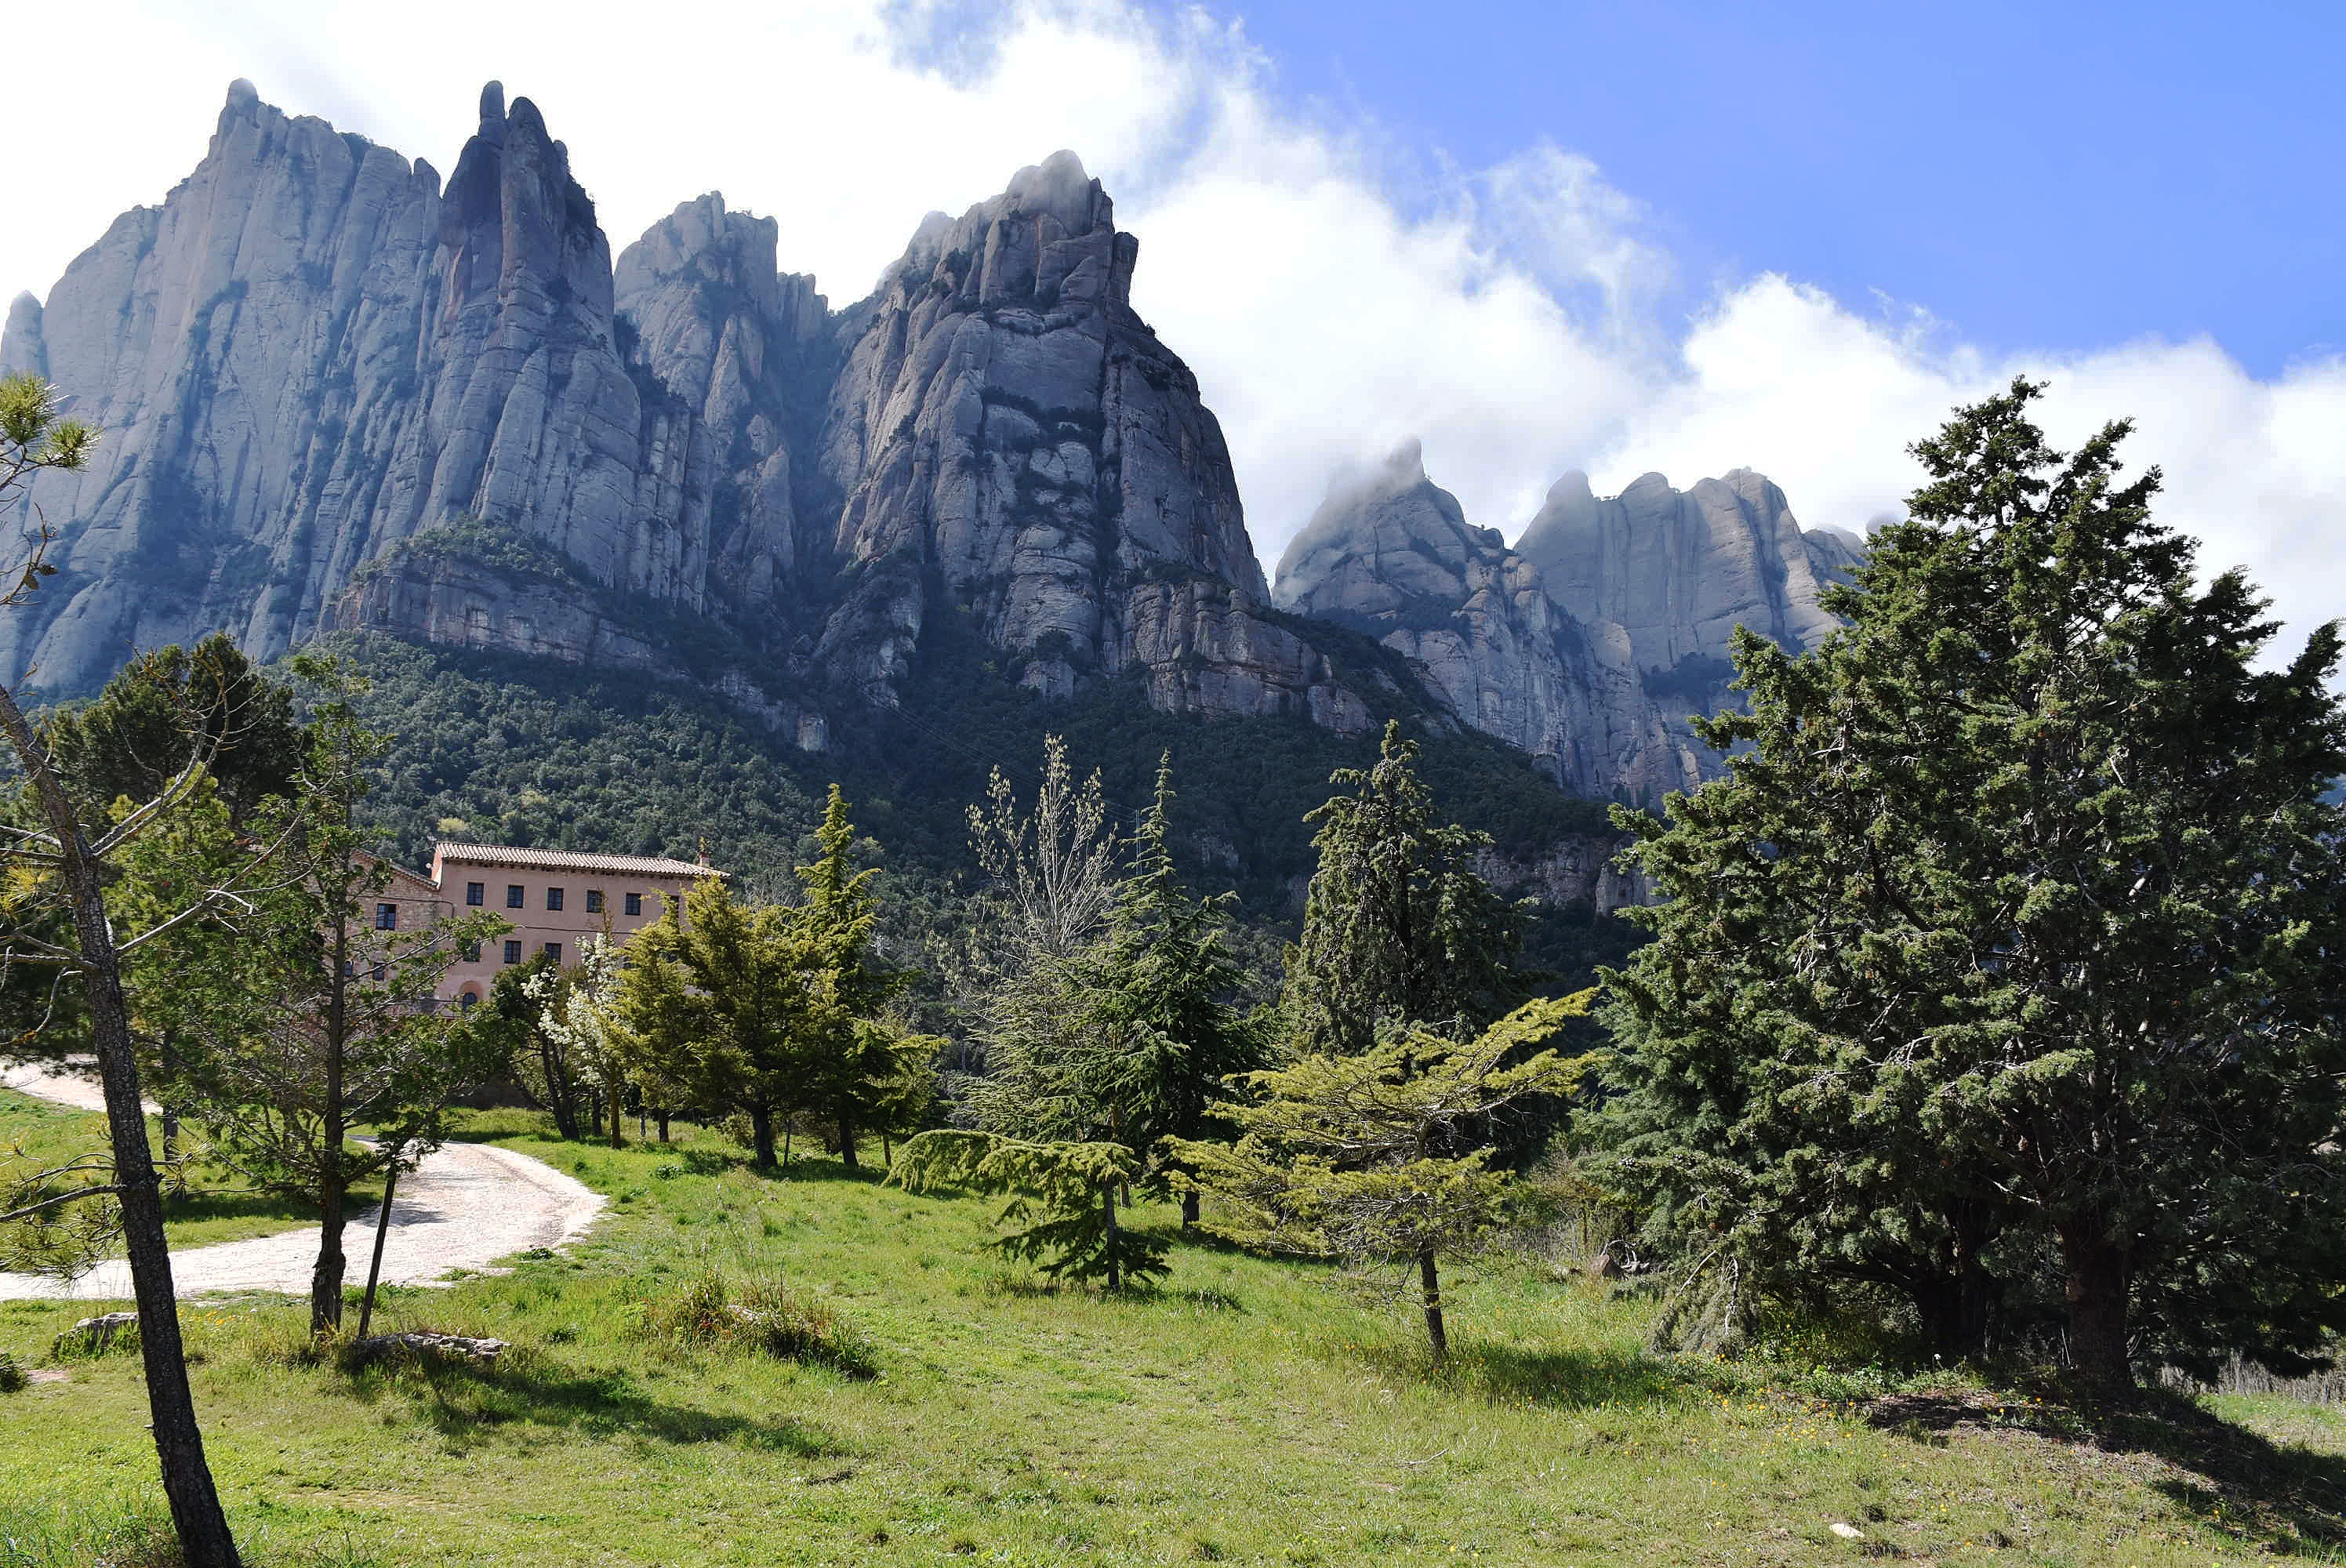
wilderness, walking, mountain, trail, meadow, adventure, valley, mountain range, travel, park, church, tourism, national park, ridge, spain, alps, plateau, catalonia, famous, ecosystem, montserrat, landform, santa cec lia, geographical feature, mountainous landforms